List of Star Wars theme parks attractions

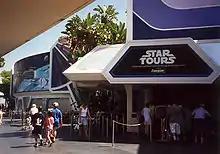
The original Star Tours ride at Disneyland in 1996

The "Star Wars" franchise has spawned several attractions at multiple Disney themed parks, starting before Disney's acquisition of Lucasfilm. Lucas established a partnership in 1986 with the company's Imagineering division to create an attraction at Disney Parks. The first such attraction, Star Tours, opened at Disneyland in 1987, with several versions opening at other Disney theme parks over the following years. The Star Tours rides at Disneyland and Disney's Hollywood Studios closed in 2010, while Tokyo Disneyland's version closed in 2012 and Disneyland Paris' in 2016. All of the original Star Tours rides were then refurbished into Star Tours–The Adventures Continue. The new attraction randomly shuffles several scenes, allowing up to 54 combinations of different adventures. The successor attraction opened at Disney's Hollywood Studios and Disneyland in 2011, at Tokyo Disneyland in 2013, and at Disneyland Paris in 2017.